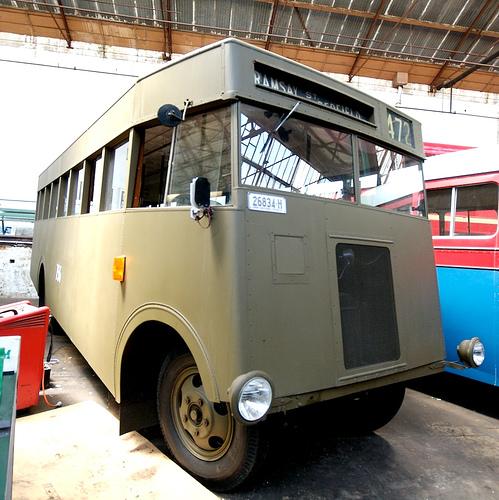
A green bus parked next to a red and blue bus.

A boxy and bland facade make this bus look like a prison inmate transport.

a big bus parked next to some other vehicles

Old small bus parked in parking spot next to another vehicle .

Silver bus parked inside a building near a red and blue bus.